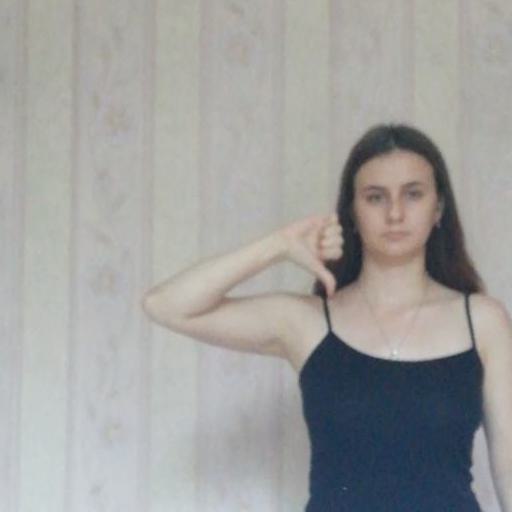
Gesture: dislike